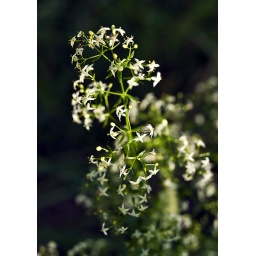
Northern bedstraw, Galium boreale. A common, very spreading plant in the field